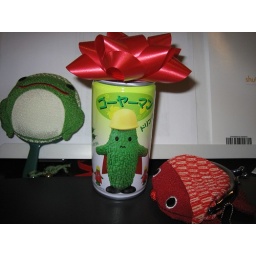
Eveline gave me the bitter mellon drink, and Saho gave me the frog mirror and fish change purse, bought in Japan